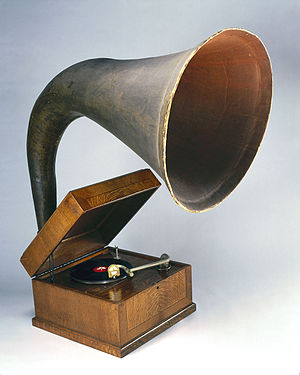
Mono
Monofonisk lyd har en enkelt lydkilde
Mono betyder enkelt. Monofonisk lyd eller bare monolyd er lyd via en enkel kanal/højttaler. Monofonisk lyd giver ikke nogen rumlig fornemmelse som stereofoni eller især Quadrofoni gør.